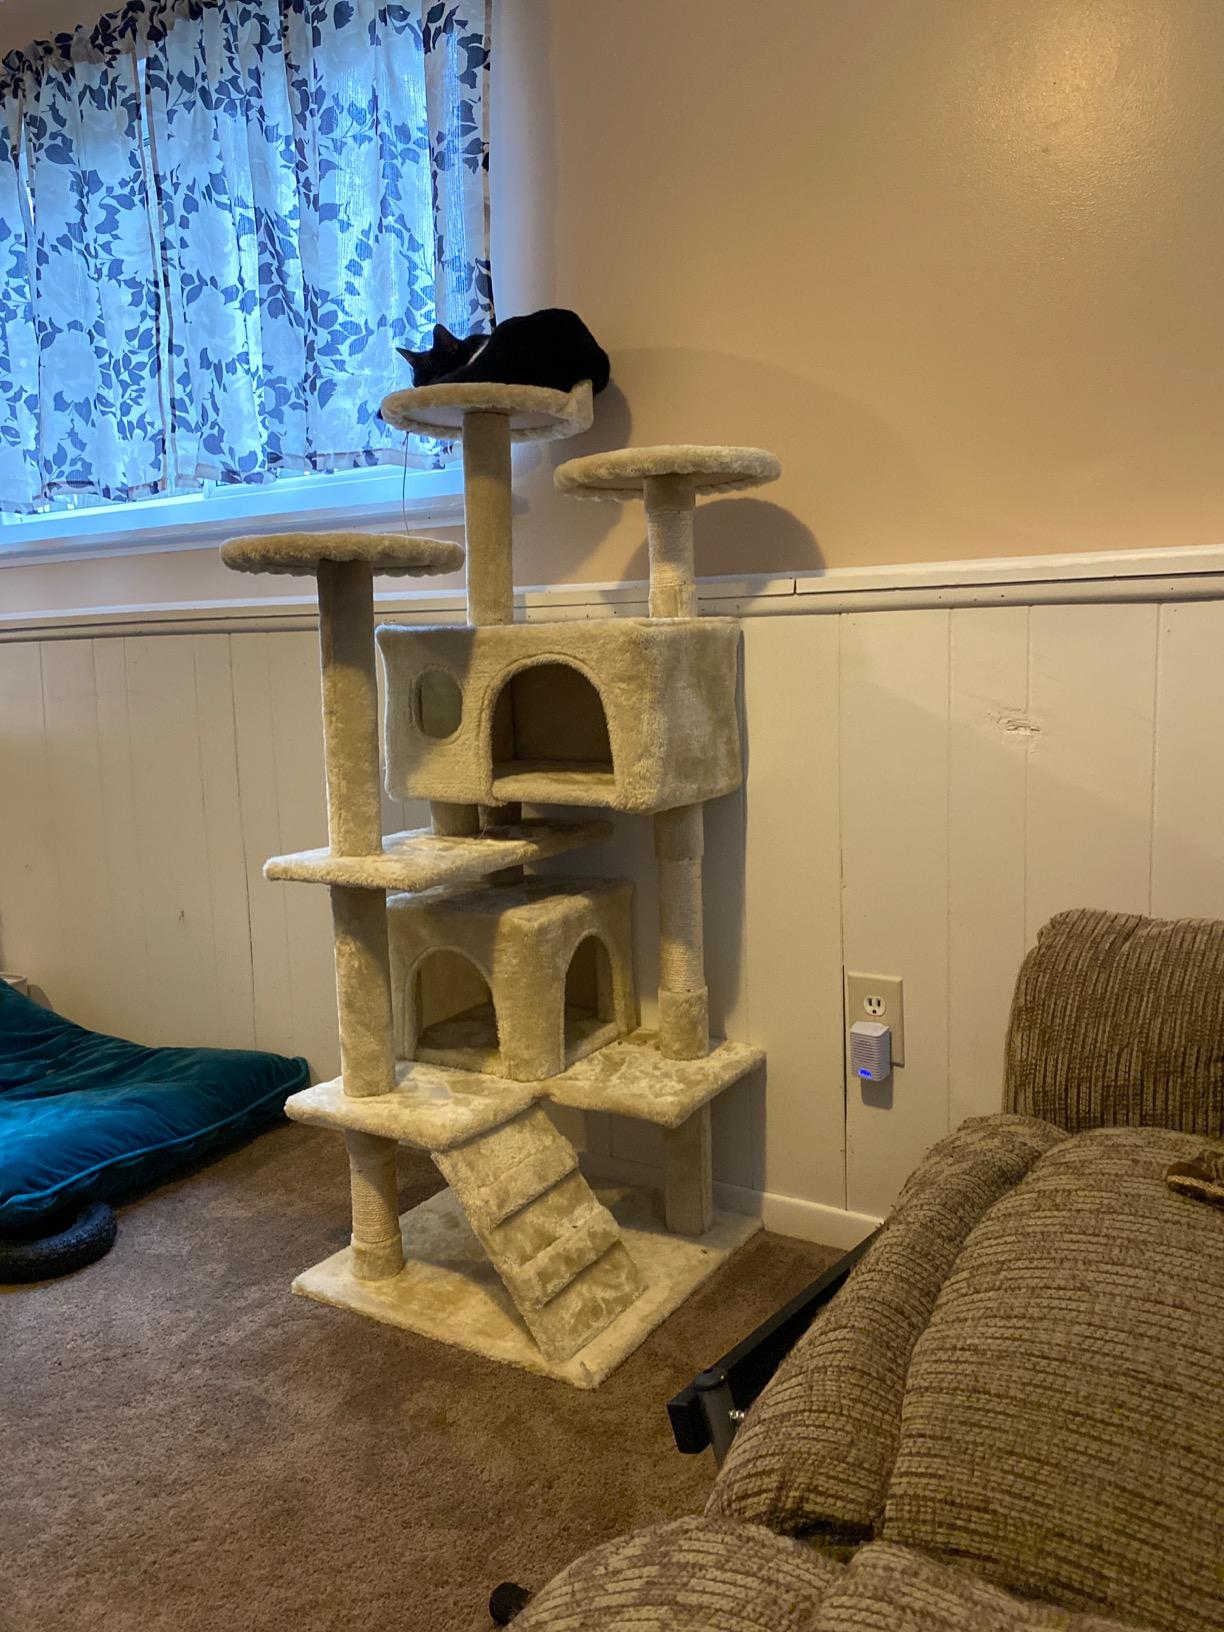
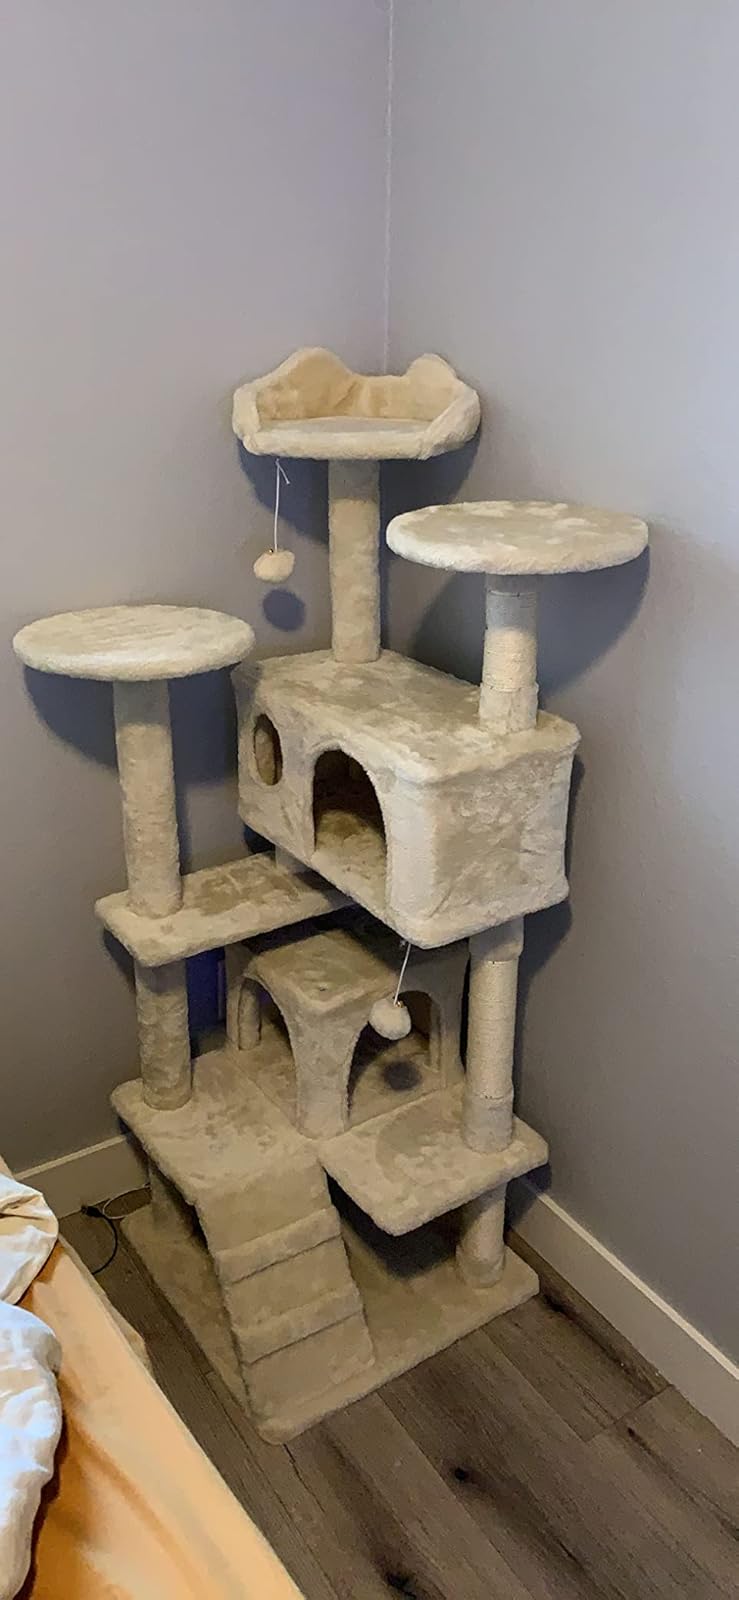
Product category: items_cat tree
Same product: yes